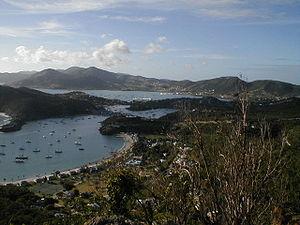
Rio est une chanson du groupe Duran Duran, sortie en single en 1982. C'est le quatrième et dernier extrait de l'album studio du même nom, également sorti en 1982.
Antigua-et-Barbuda ou Antigue-et-Barbude est un État des Antilles ayant pour capitale Saint John's, situé à une cinquantaine de kilomètres au nord de la Guadeloupe et au nord-est de l'île des Antilles britanniques de Montserrat, dans les Caraïbes. Cet État est composé de deux îles principales, Antigua, et Barbuda, ainsi que de quelques îles plus petites.